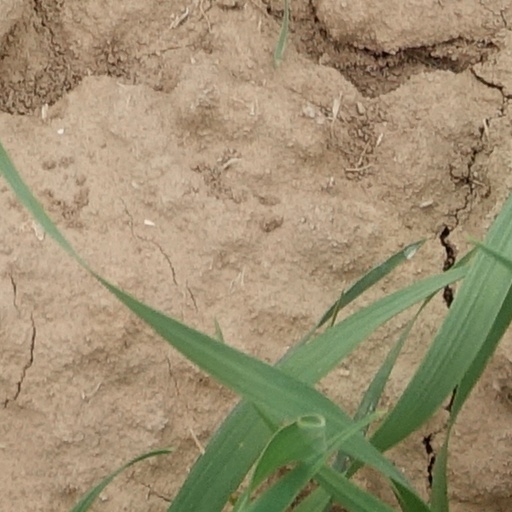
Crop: wheat